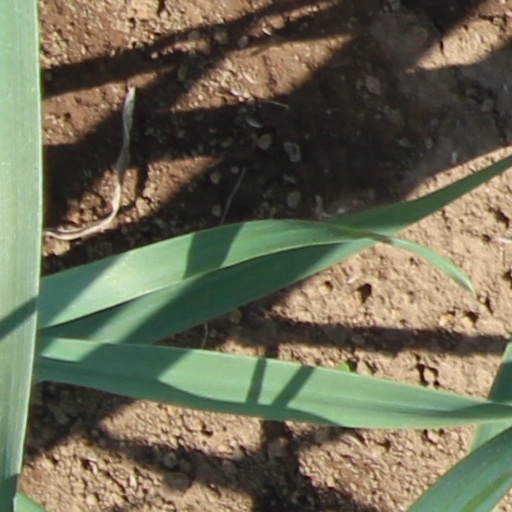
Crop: wheat